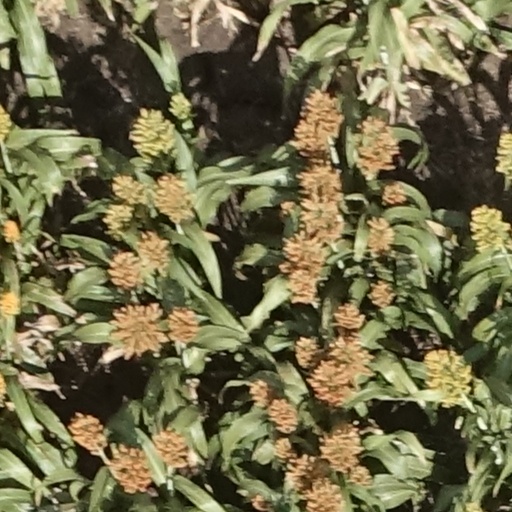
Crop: sorghum